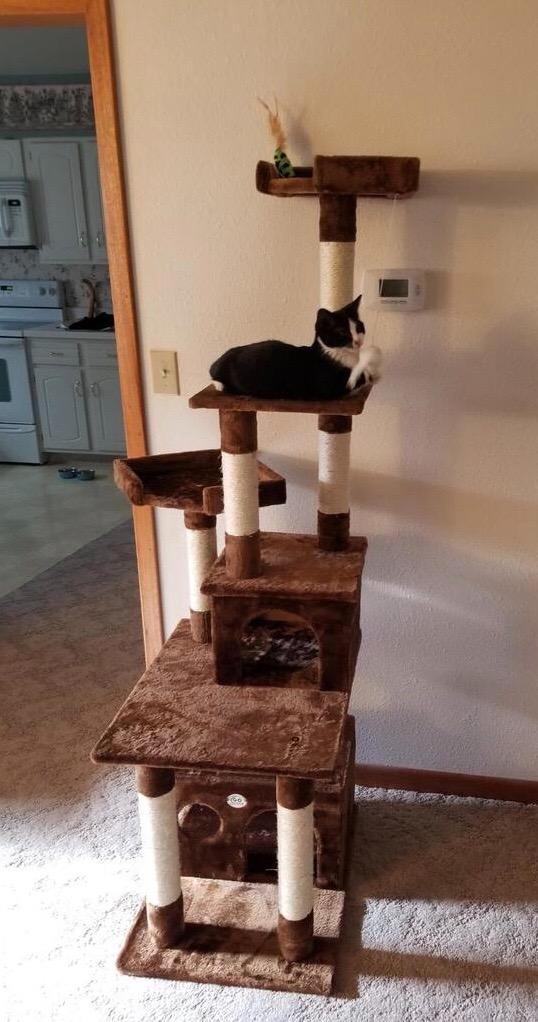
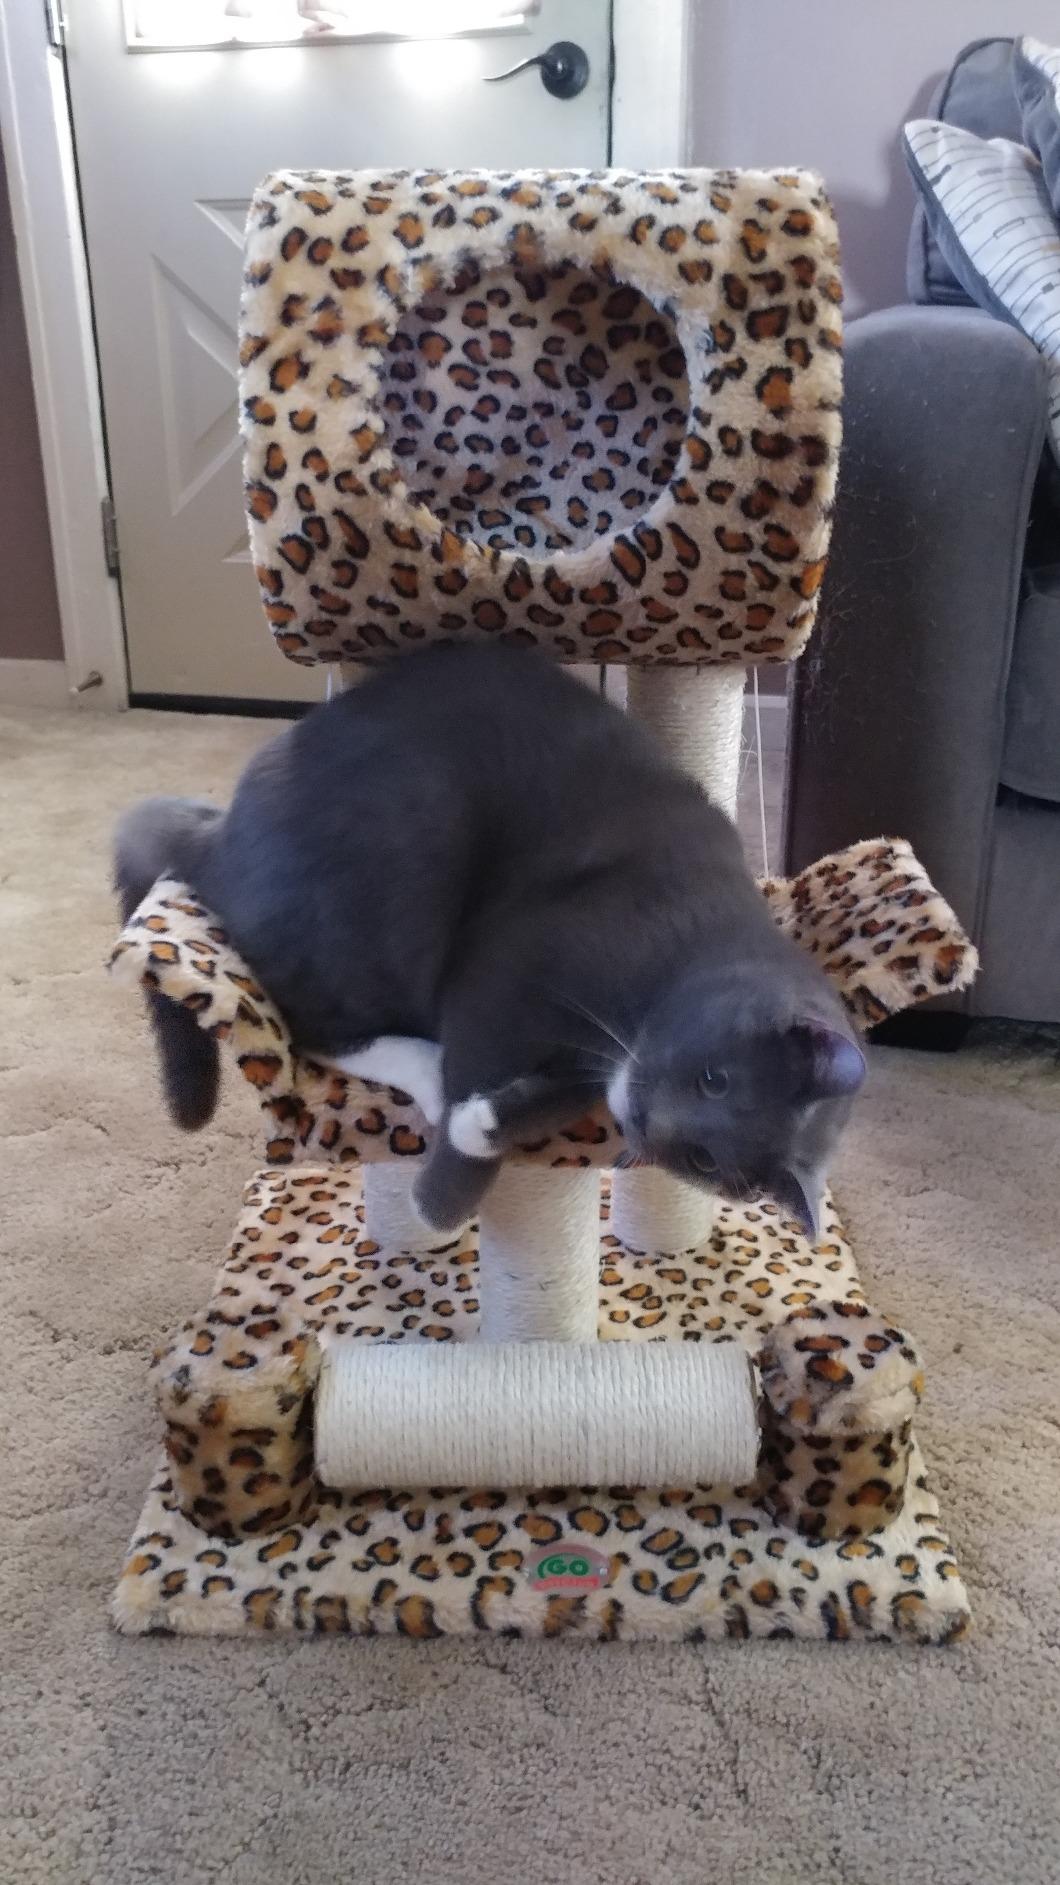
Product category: items_cat tree
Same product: no